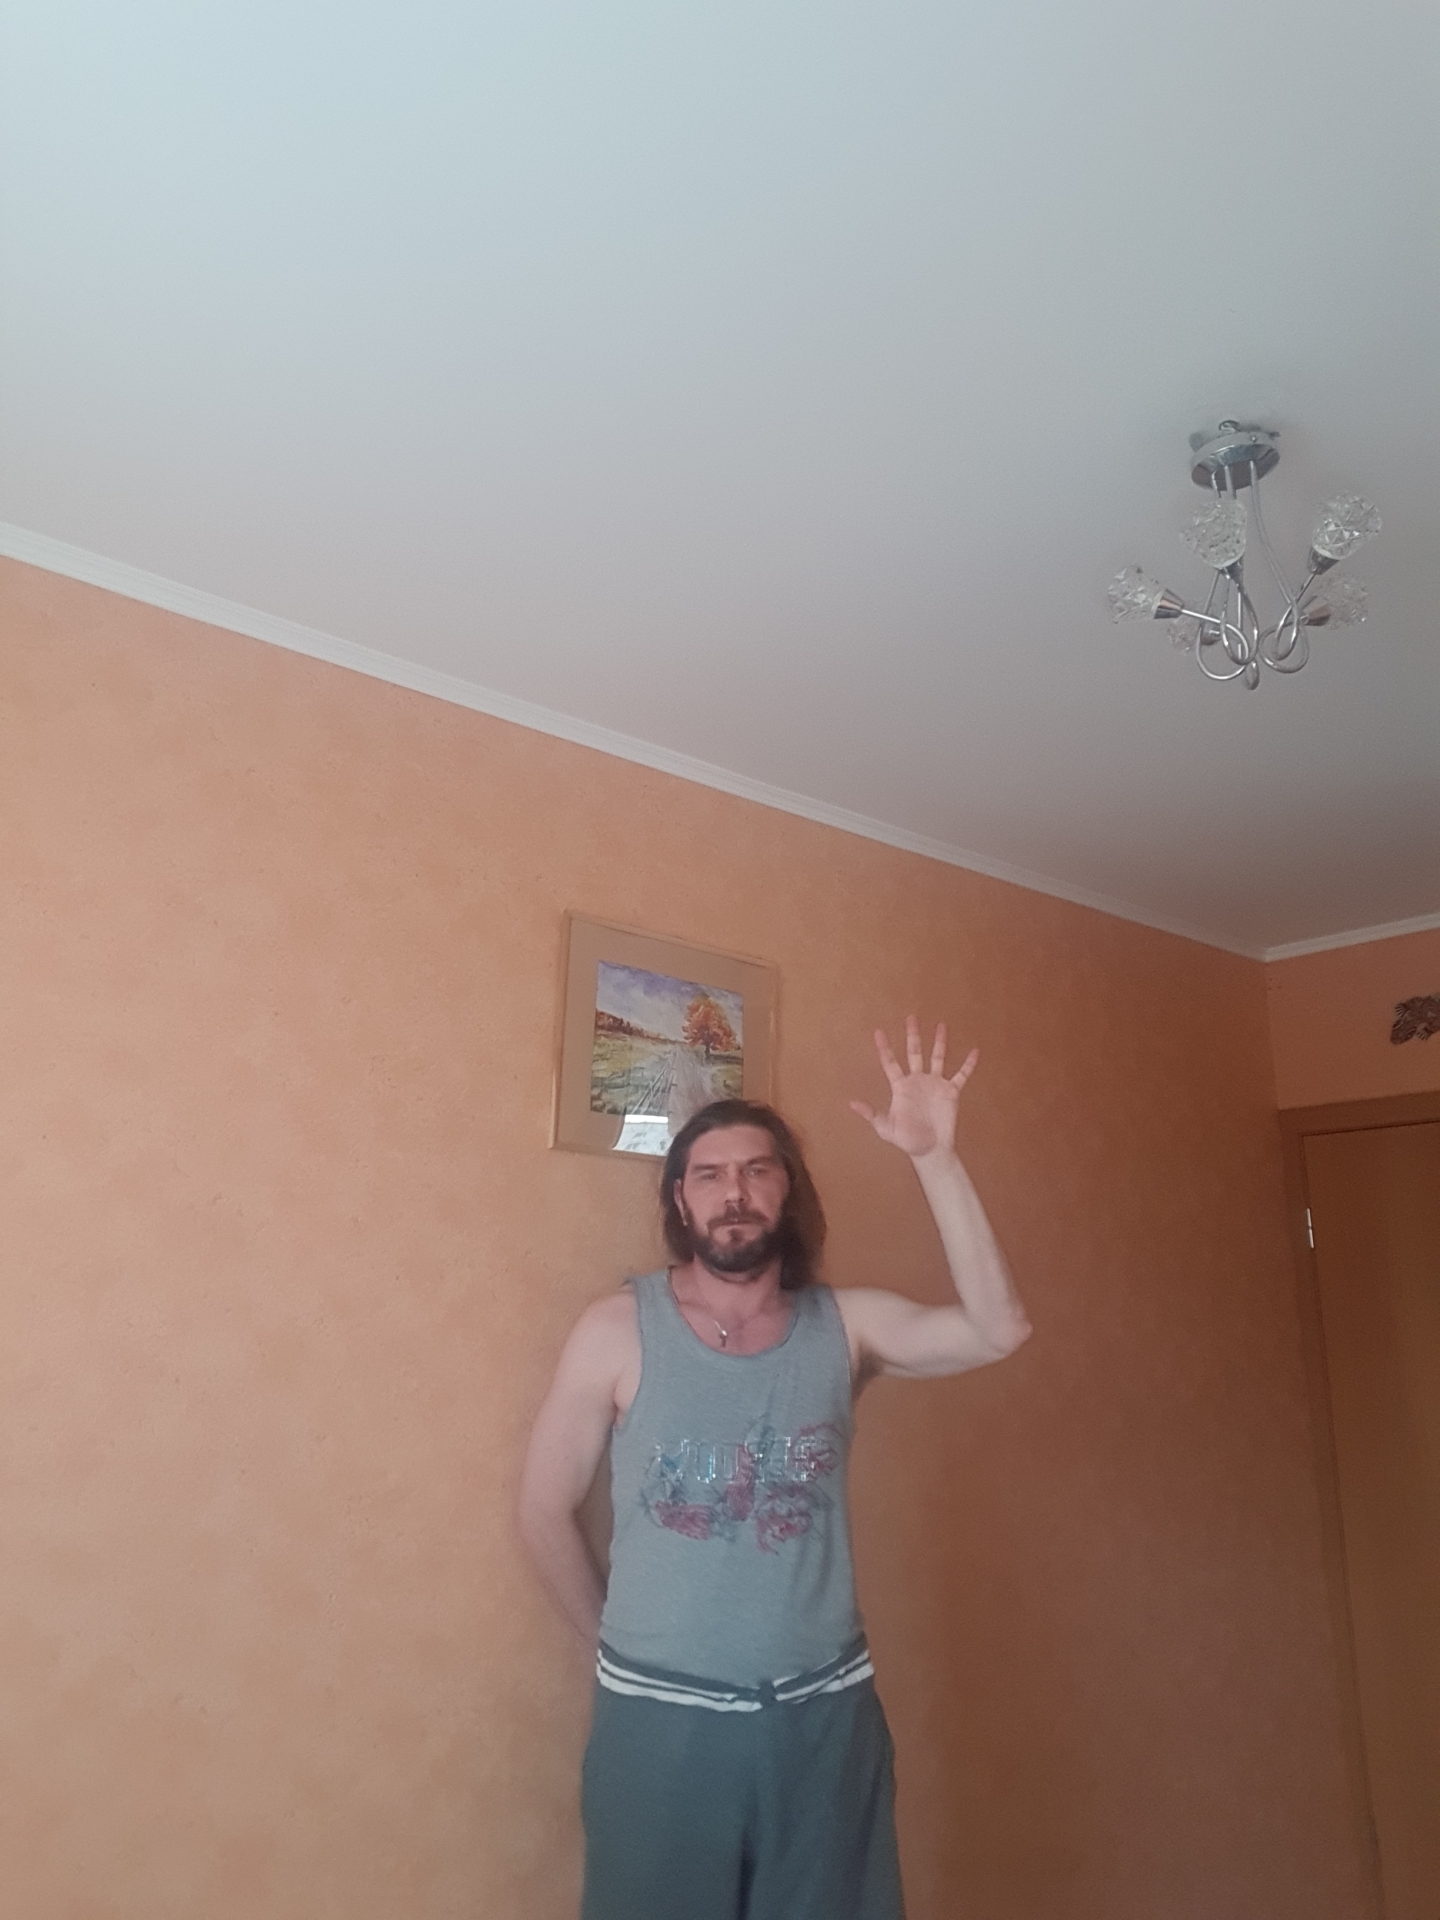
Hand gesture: palm